Nakshatra

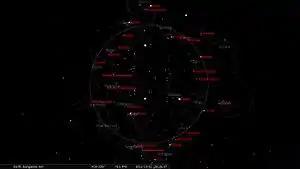
Nakshatras in a circle

In the Atharvaveda (Shaunakiya recension, hymn 19.7) a list of 27 stars or asterisms is given, many of them corresponding to the later nakshatras: